United Kingdom–United States relations

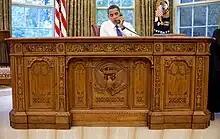
Barack Obama sitting at the Resolute desk, which was handcrafted from barque timbers of the decommissioned HMS "Resolute", and then presented by Queen Victoria as a gift to the United States on November 23, 1880

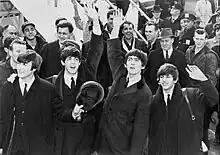
The arrival of The Beatles in the United States and their subsequent appearance on "The Ed Sullivan Show" in 1964 marked the beginning of what was called the British Invasion.

Biden's first overseas trip and first face-to-face meeting with a British Prime Minister was at the 2021 G7 Summit, hosted in Cornwall, England in June. Johnson stated "there's so much that [the US] want to do together" with us. The first meeting between the two leaders included plans to re-establish travel links between the US and UK, which had been banned by the US since the start of the pandemic and to agree a deal (the New Atlantic Charter), which commits the countries to working together on "the key challenges of this century - cyber security, emerging technologies, global health and climate change". President Biden explicitly "affirmed the special relationship". The revitalized Atlantic Charter would build "on the commitments and aspirations set out eighty years ago" and also "reaffirm" the "commitment to work together to realise our vision for a more peaceful and prosperous future."